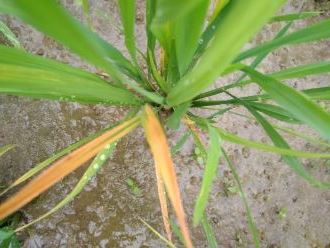
Disease: Tungro